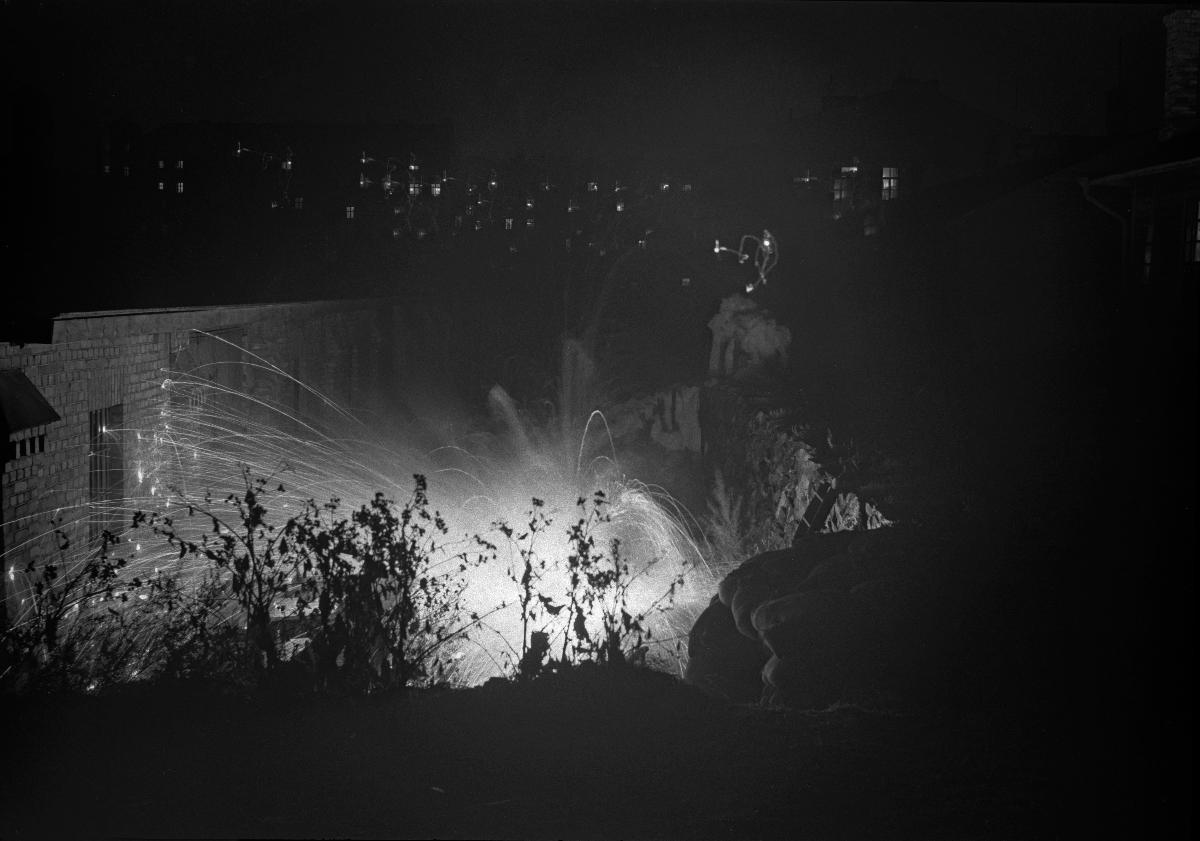
Suojeluohjaajien koulutus
Skyddsledarutbildning; Education of civil defence supervisors
sisällön kuvaus: Suojeluohjaajien koulutusta Helsingissä 14.9.1939. content description: Education of civil defence supervisors in Helsinki 14.9.1939. innehållsbeskrivning: Skyddsledarutbildning i Helsingfors 14.9.1939.
Kuvaaja: Sundström, Hugo, kuvaaja
Vuosi: 1939
Paikka: Suomi, Uusimaa, Helsinki
Aiheet: HBL; puolustus (keskinäinen toiminta); väestönsuojelu; koulutus; defence; civil defence; education and training; education; schooling; försvar; befolkningsskydd; utbildning; skolning